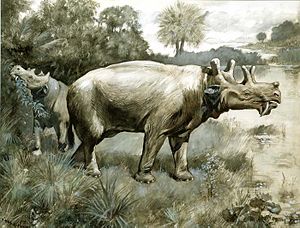
Palæogen
Uintatherium.
Palæogen dækker tidsperioden fra 65,5 millioner til 23,0 millioner år siden. I 1968 indførte den Internationale Stratigrafiske Kommission Palæogen, der afløste den ældste del af tertiærtiden. Tertiær blev fra da af en uformel betegnelse.